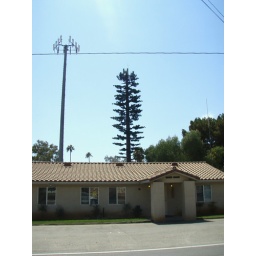
All over California we saw cell towers disguised as trees